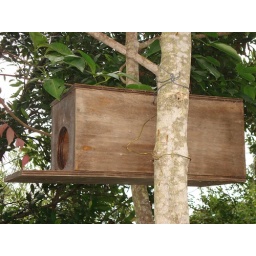
Possum box about 10ft up in a tree in our garden in Moggill